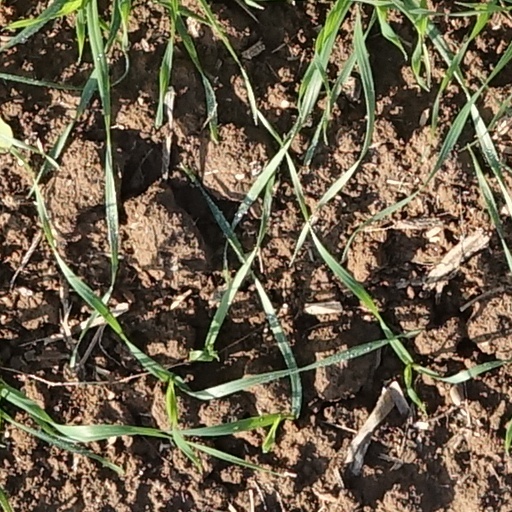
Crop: wheat